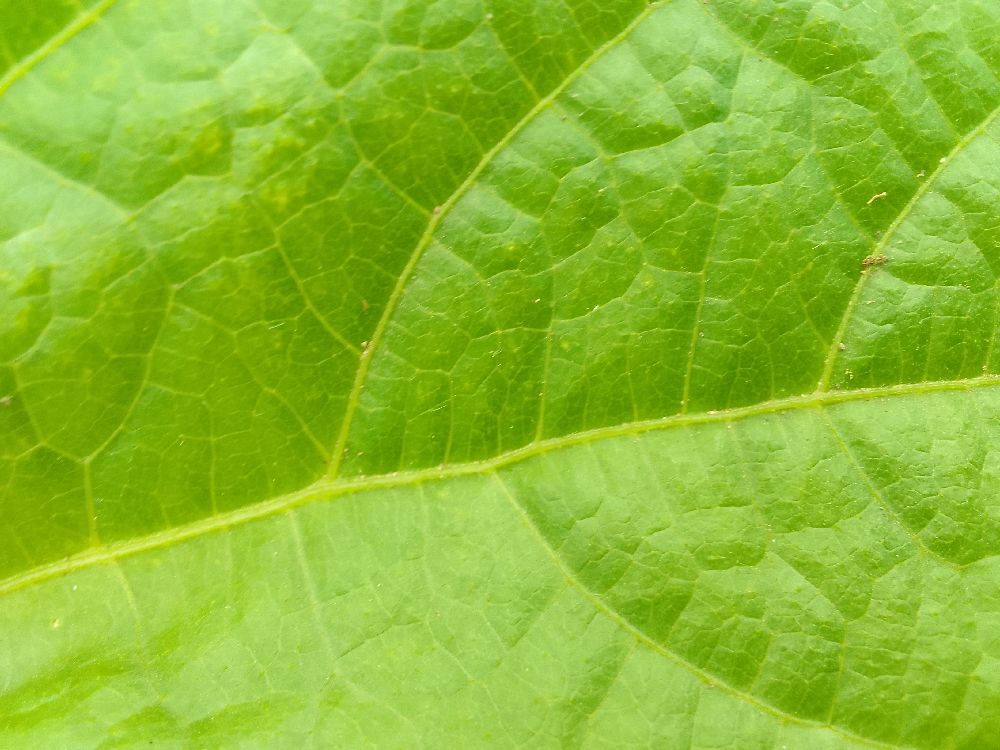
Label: healthy